Agoo

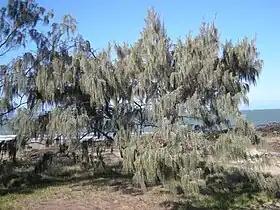
Whistling pine locally known as "Aroo" or "Agoho" tree

The name "Agoo" is believed to have originated from a native tree locally known as ""aroo"" in Ilocano and ""agoho"" in Tagalog ("Casuarina equisetifolia"), commonly referred to as the whistling pine. This pine-like evergreen species is known for its slender, needle-like foliage and the distinctive whistling sound produced by the wind passing through its branches. Historically, the tree grew abundantly along the riverbanks and the forested western coastline of Agoo, playing a significant role in the town's natural landscape. Its prevalence in the region is thought to have influenced the naming of the town.